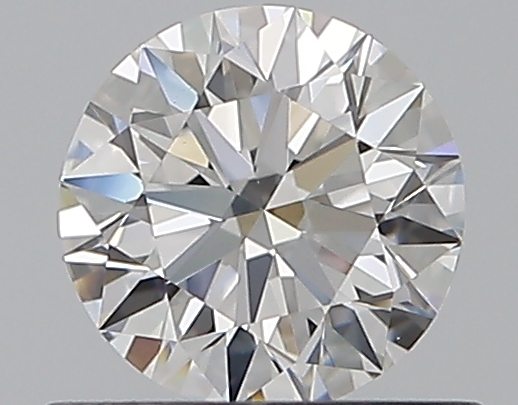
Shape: round
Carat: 0.5
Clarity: VVS2
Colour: E
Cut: EX
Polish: EX
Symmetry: EX
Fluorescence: N
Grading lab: GIA
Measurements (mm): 5.07 x 5.09 x 3.12